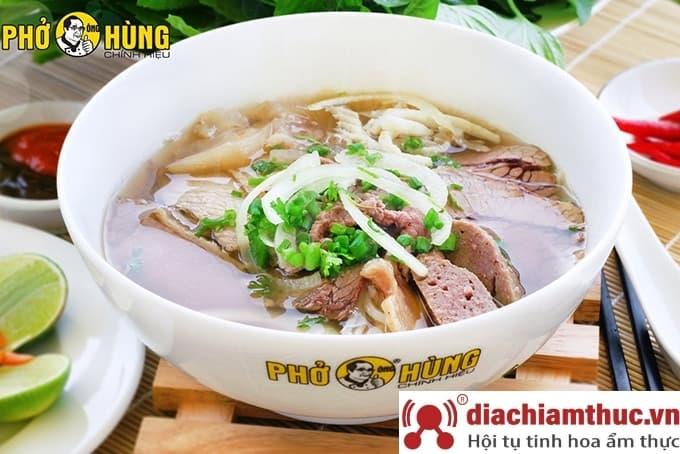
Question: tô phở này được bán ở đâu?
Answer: ở quán phở hùng